Woldemar Hottenroth

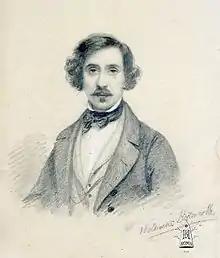
Self-portrait (date unknown)

Woldemar Hottenroth (20 August 1802, in Dresden – 6 September 1894, in Dresden) was a German portrait, landscape and genre painter in the Late-Romantic style.